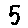
Label: 5